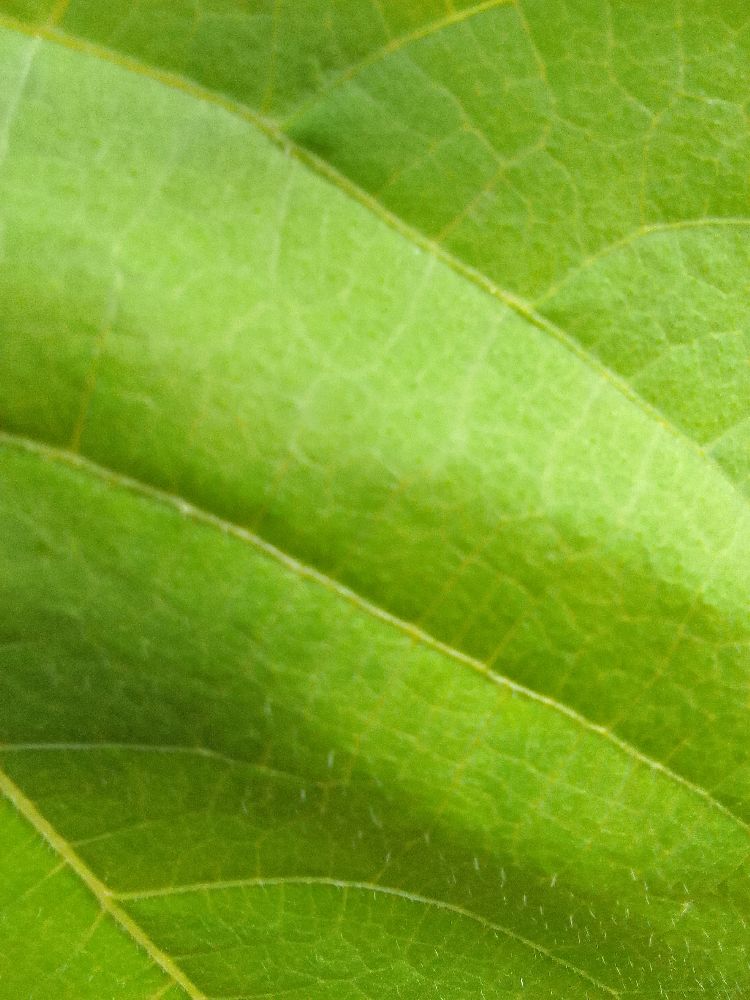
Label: healthy